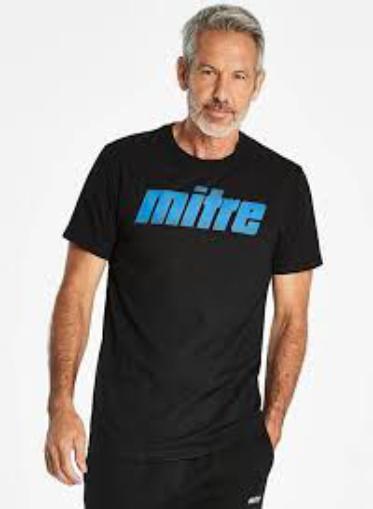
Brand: mitre
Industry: Clothes